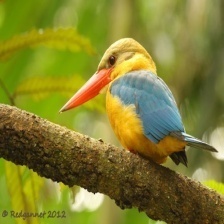
Species: STORK BILLED KINGFISHER
Scientific name: PELARGOPSIS CAPENSIS